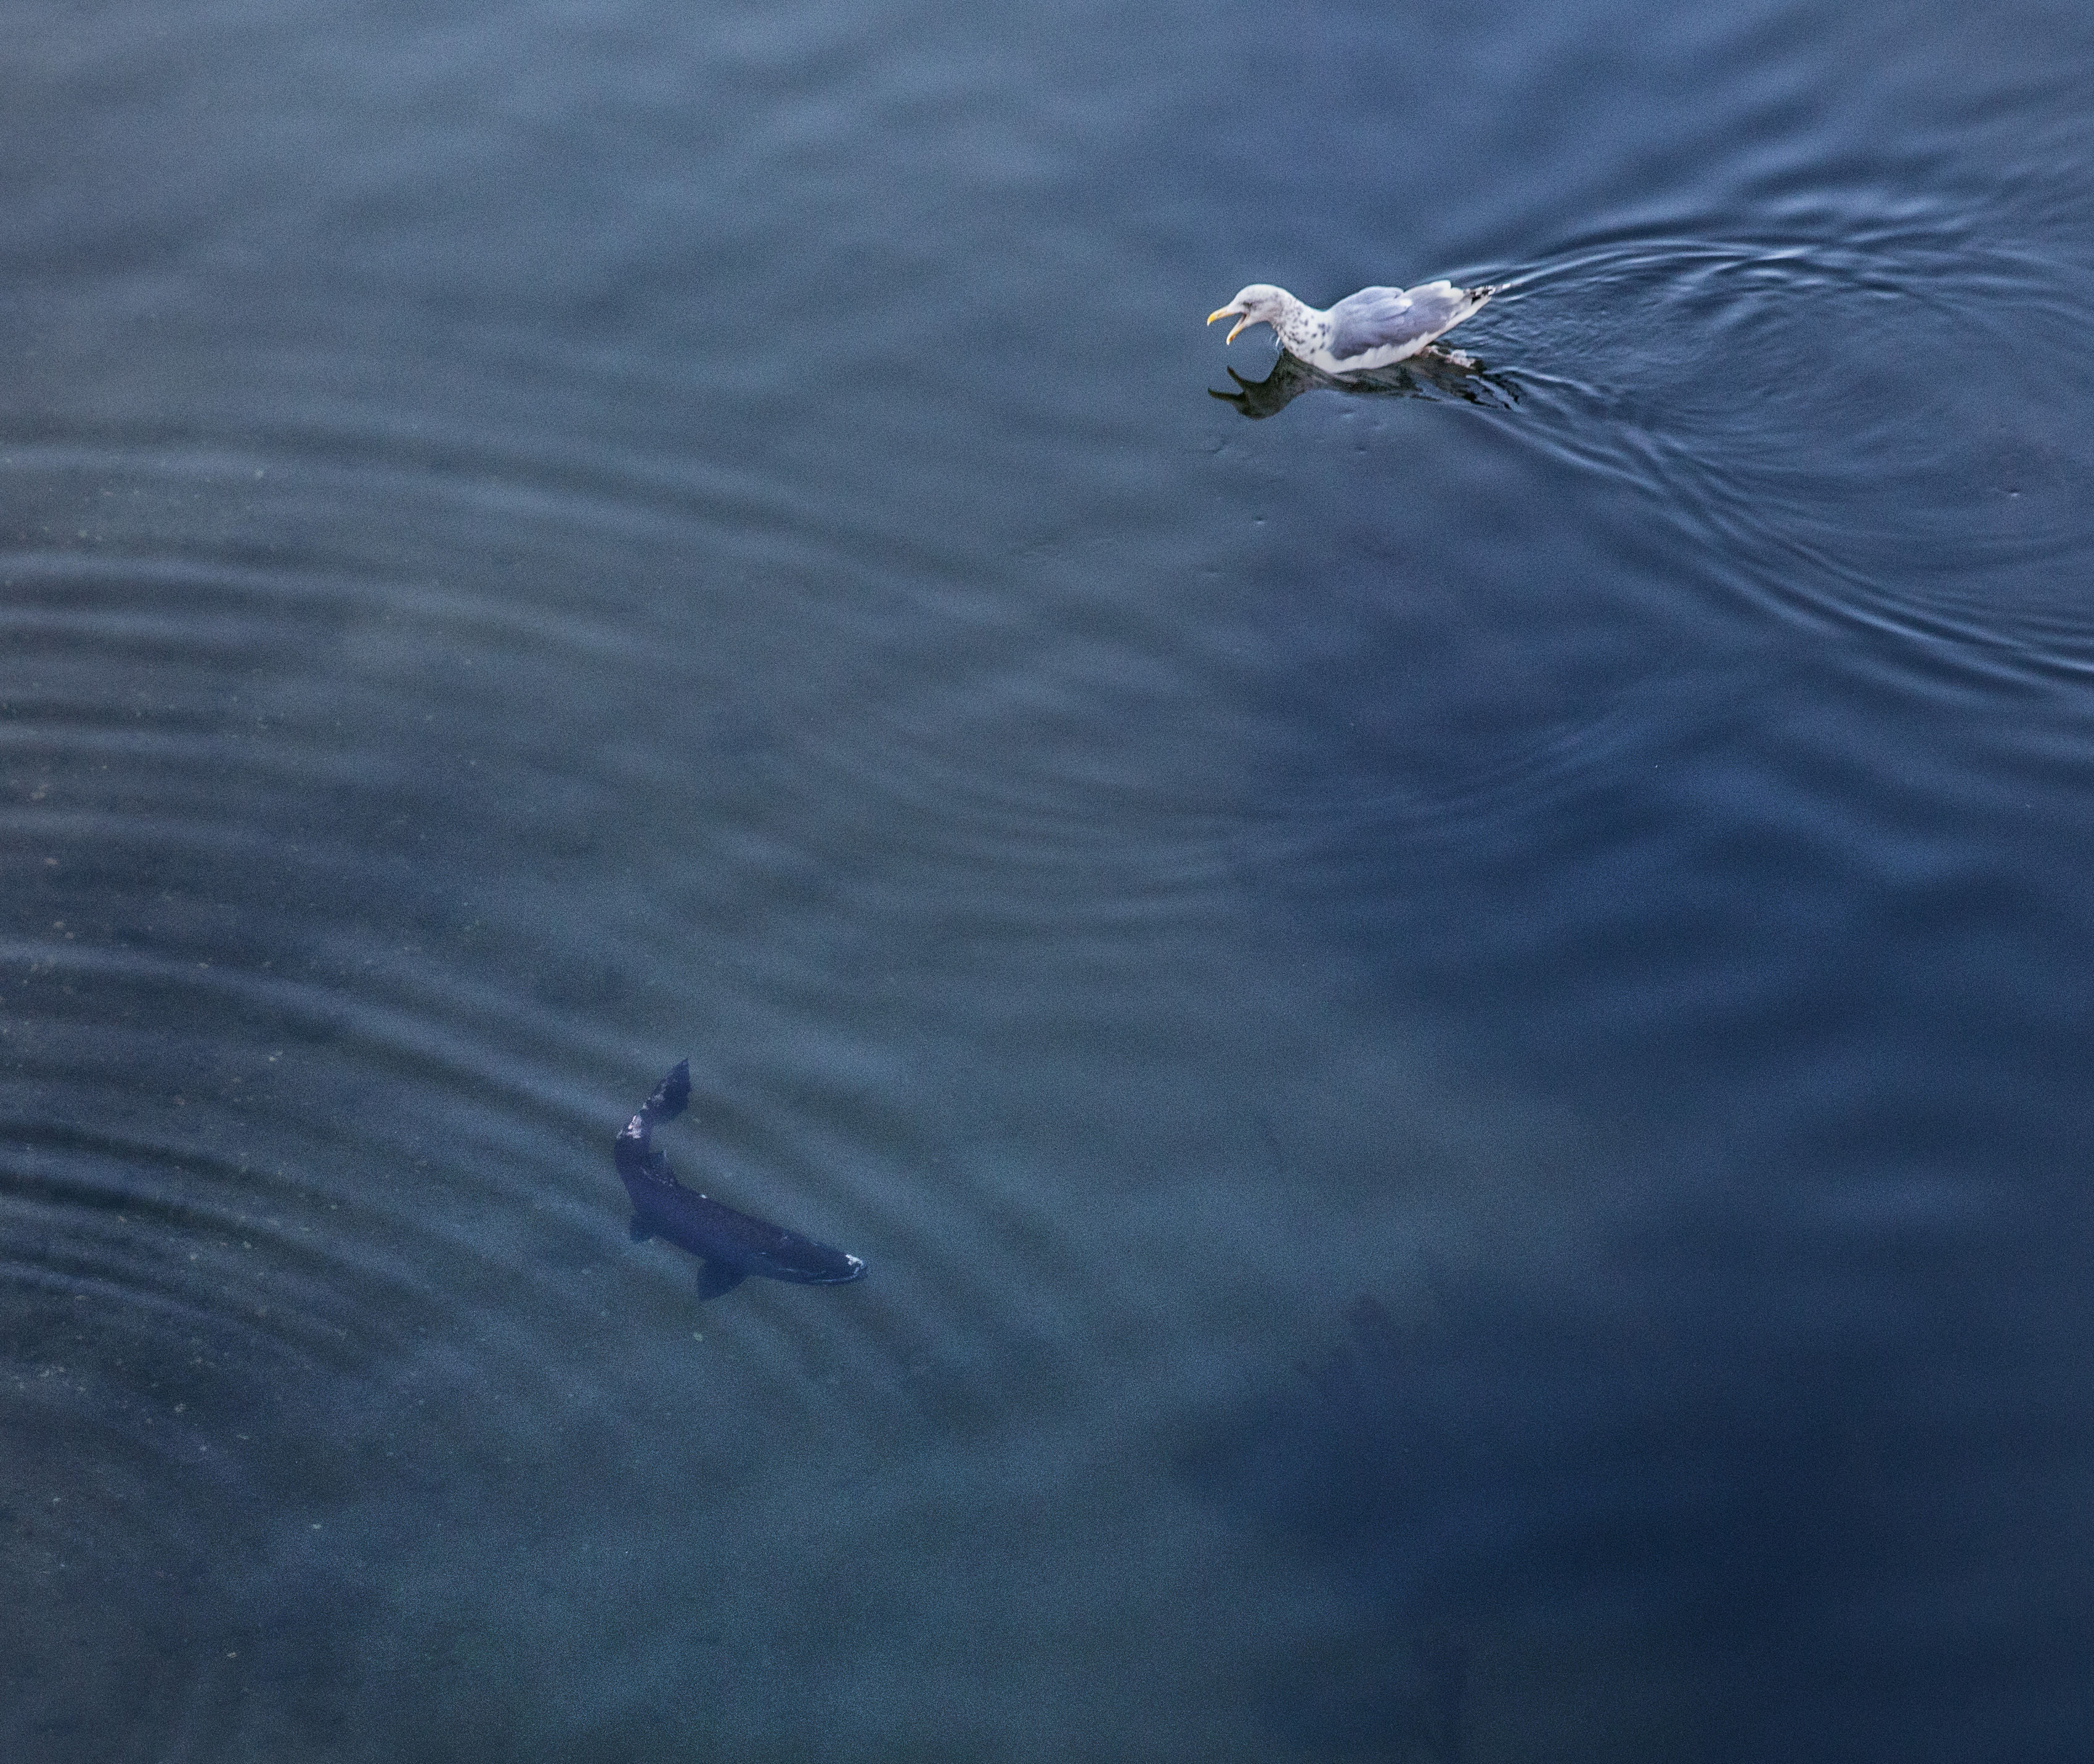
sea, water, bird, wing, cool image, vertebrate